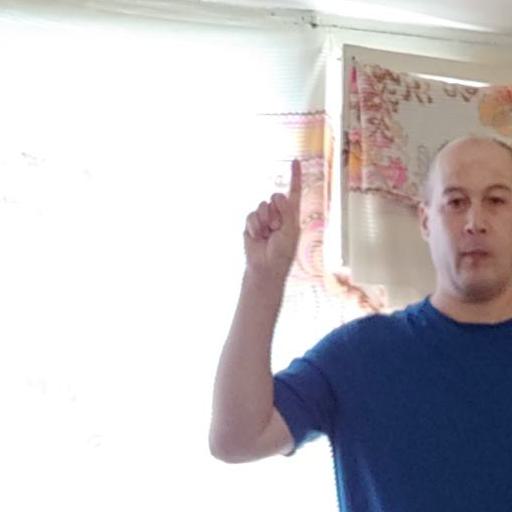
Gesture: one